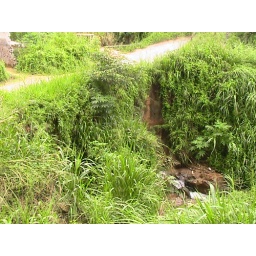
The water stream which starts below the road